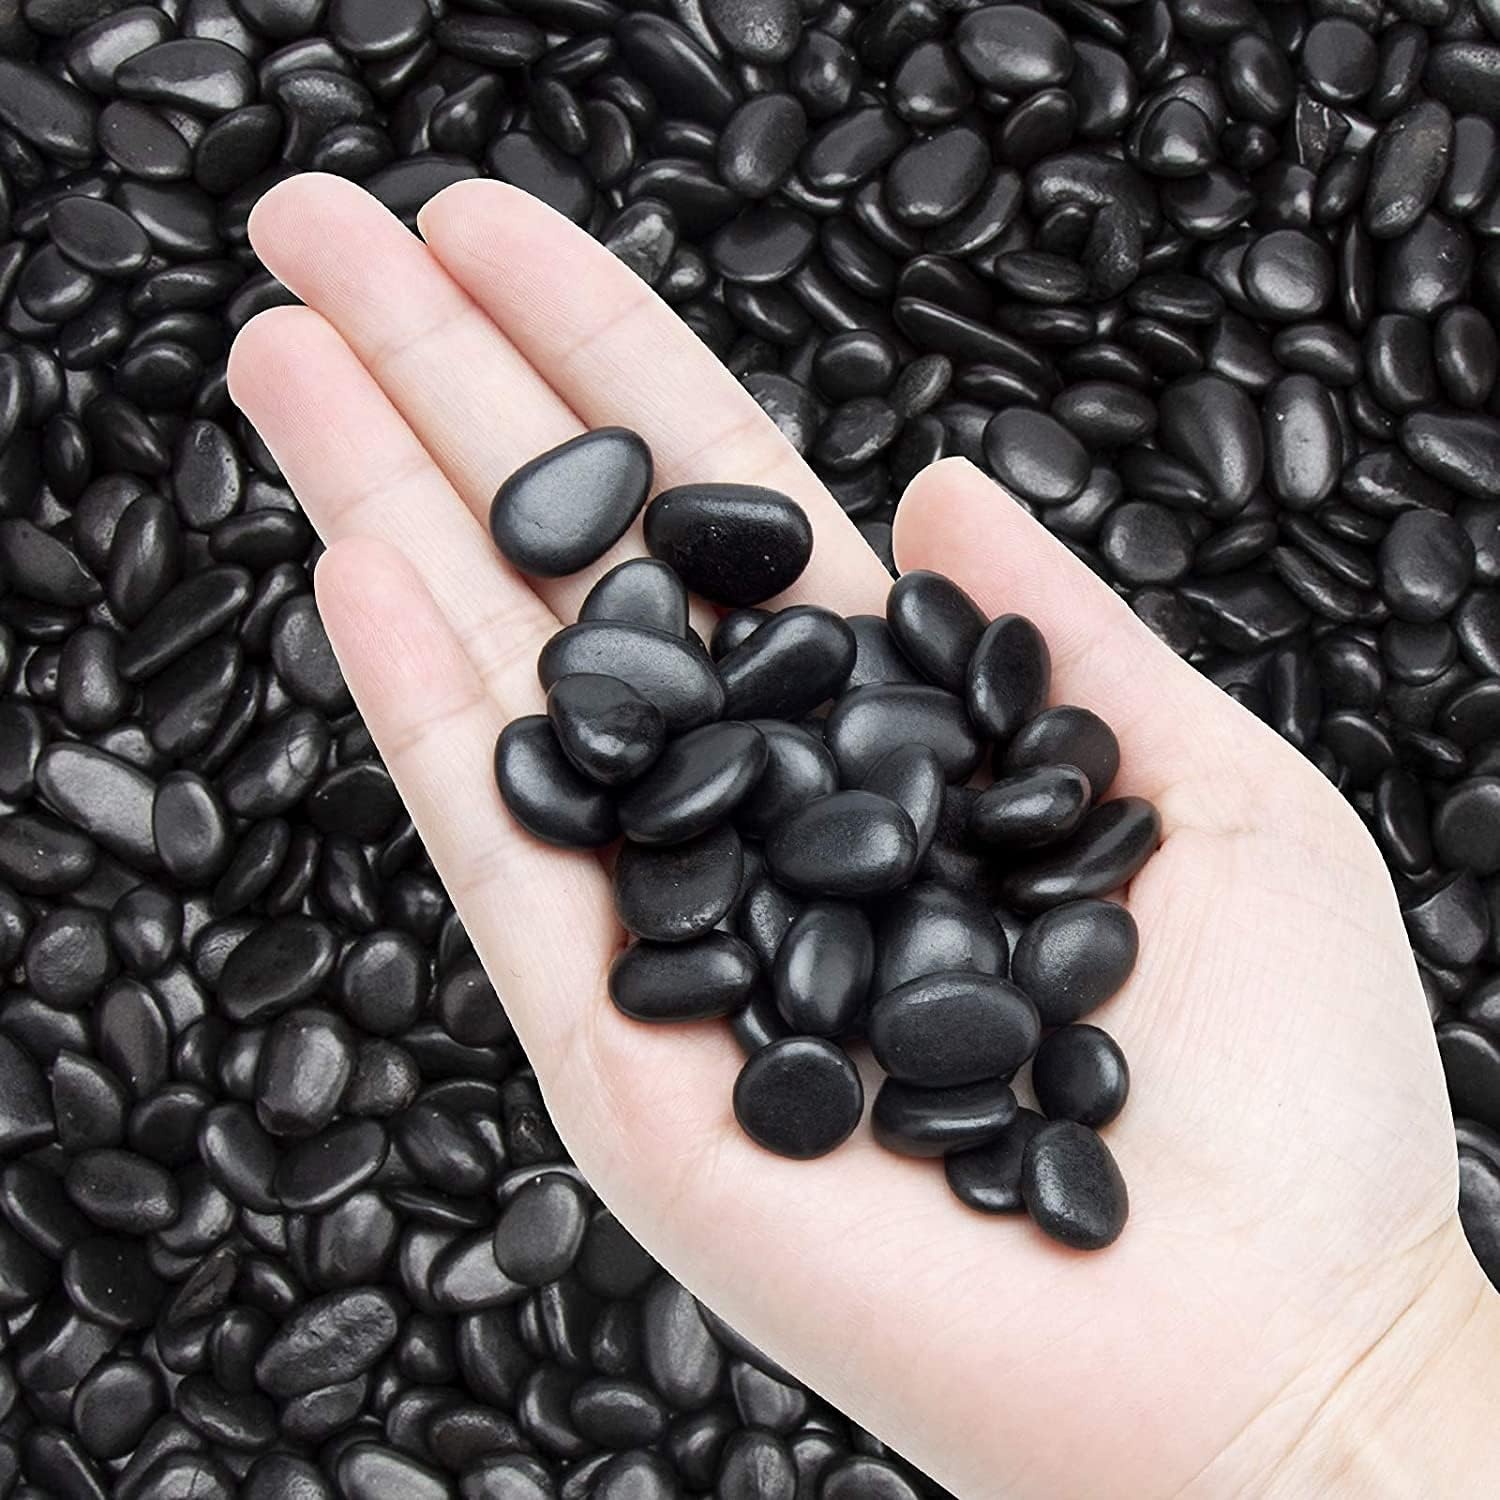
1 x RAW Customer Returns Black Decorative Stones 2.3 lb,0.4-0.6 inch Natural Gravel Rocks for Plant Pots,Polished River Rocks Gravel, Decorative Small Stones for Garden,Vase Fillers,Crafts,Fish Tank,Landscaping,Pond,Aquarium - RRP £8.99
Download Manifest: HERE Title Qty Unit Price Total Price ASIN EAN Black Decorative Stones 2.3 lb,0.4-0.6 inch Natural Gravel Rocks for Plant Pots,Polished River Rocks Gravel, Decorative Small Stones for Garden,Vase Fillers,Crafts,Fish Tank,Landscaping,Pond,Aquarium 1 £8.99 £8.99 B0CS2YRRKZ 796647245057
Brand: Jobalots
Category: Home & Garden > Decor > Garden & Stepping Stones > Garden Stones